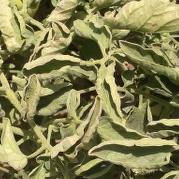
Crop: Tomato
Condition: virosis-d